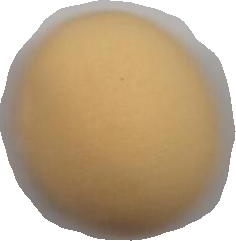
Variety: Grobogan